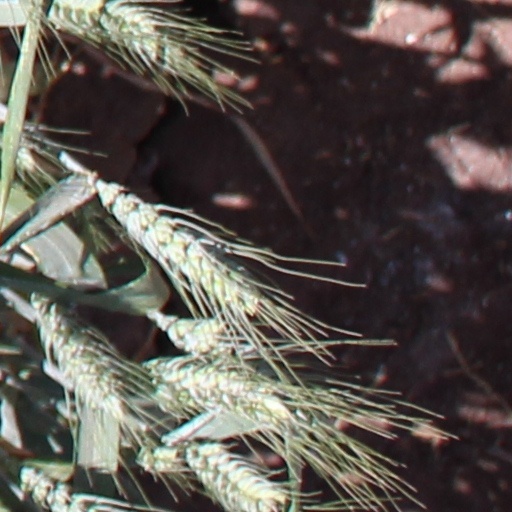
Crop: wheat